List of birds of India

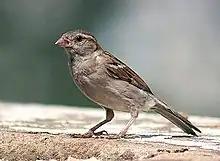
House sparrow

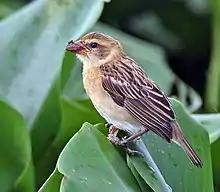
Baya weaver

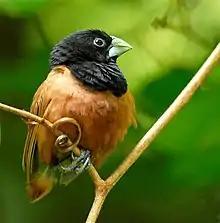
Chestnut munia

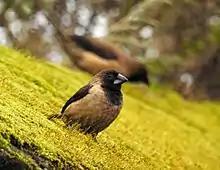
Black-throated munia

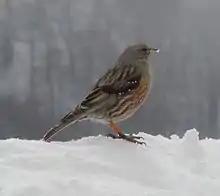
Alpine accentor

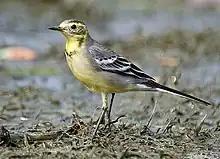
Citrine wagtail

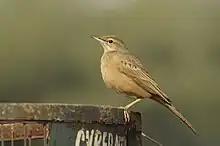
Long-billed pipit

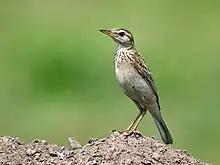
Oriental pipit

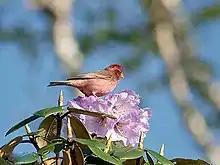
Pink-browed rosefinch

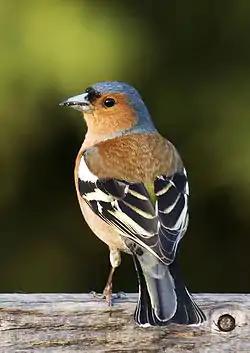
Chaffinch

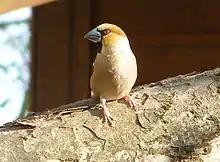
Hawfinch

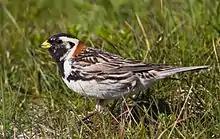
Lapland longspur

Old World flycatchers are a large group of small passerine birds native to the Old World. They are mainly small arboreal insectivores. The appearance of these birds is highly varied, but they mostly have weak songs and harsh calls.